Spokane County, Washington

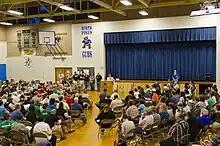
A Washington state 4th Legislative District Caucus

Spokane County is governed by a partisan board of county commissioners, one from each of five districts. They run in a partisan primary election within their own district, then compete countywide in the general election. Other elected officials include the sheriff, auditor (who is also responsible for elections), assessor, treasurer, and prosecutor, which are also partisan offices. Spokane County has an appointed medical examiner. In 2023, Spokane County expanded the number of County Commissioner seats from 3 to 5. As of January 2023, the current commissioners for Spokane County are Chris Jordan (Democrat), Amber Waldref (Democrat), Josh Kerns (Republican), Mary Kuney (Republican), and Al French (Republican), from the first, second, third, fourth, and fifth county districts, respectively. The previous Sheriff was Ozzie D. Knezovich, who was appointed on April 11, 2006, and retired on December 31, 2022. The current elected Sheriff of Spokane County is John Nowels, whose term began on January 1, 2023.